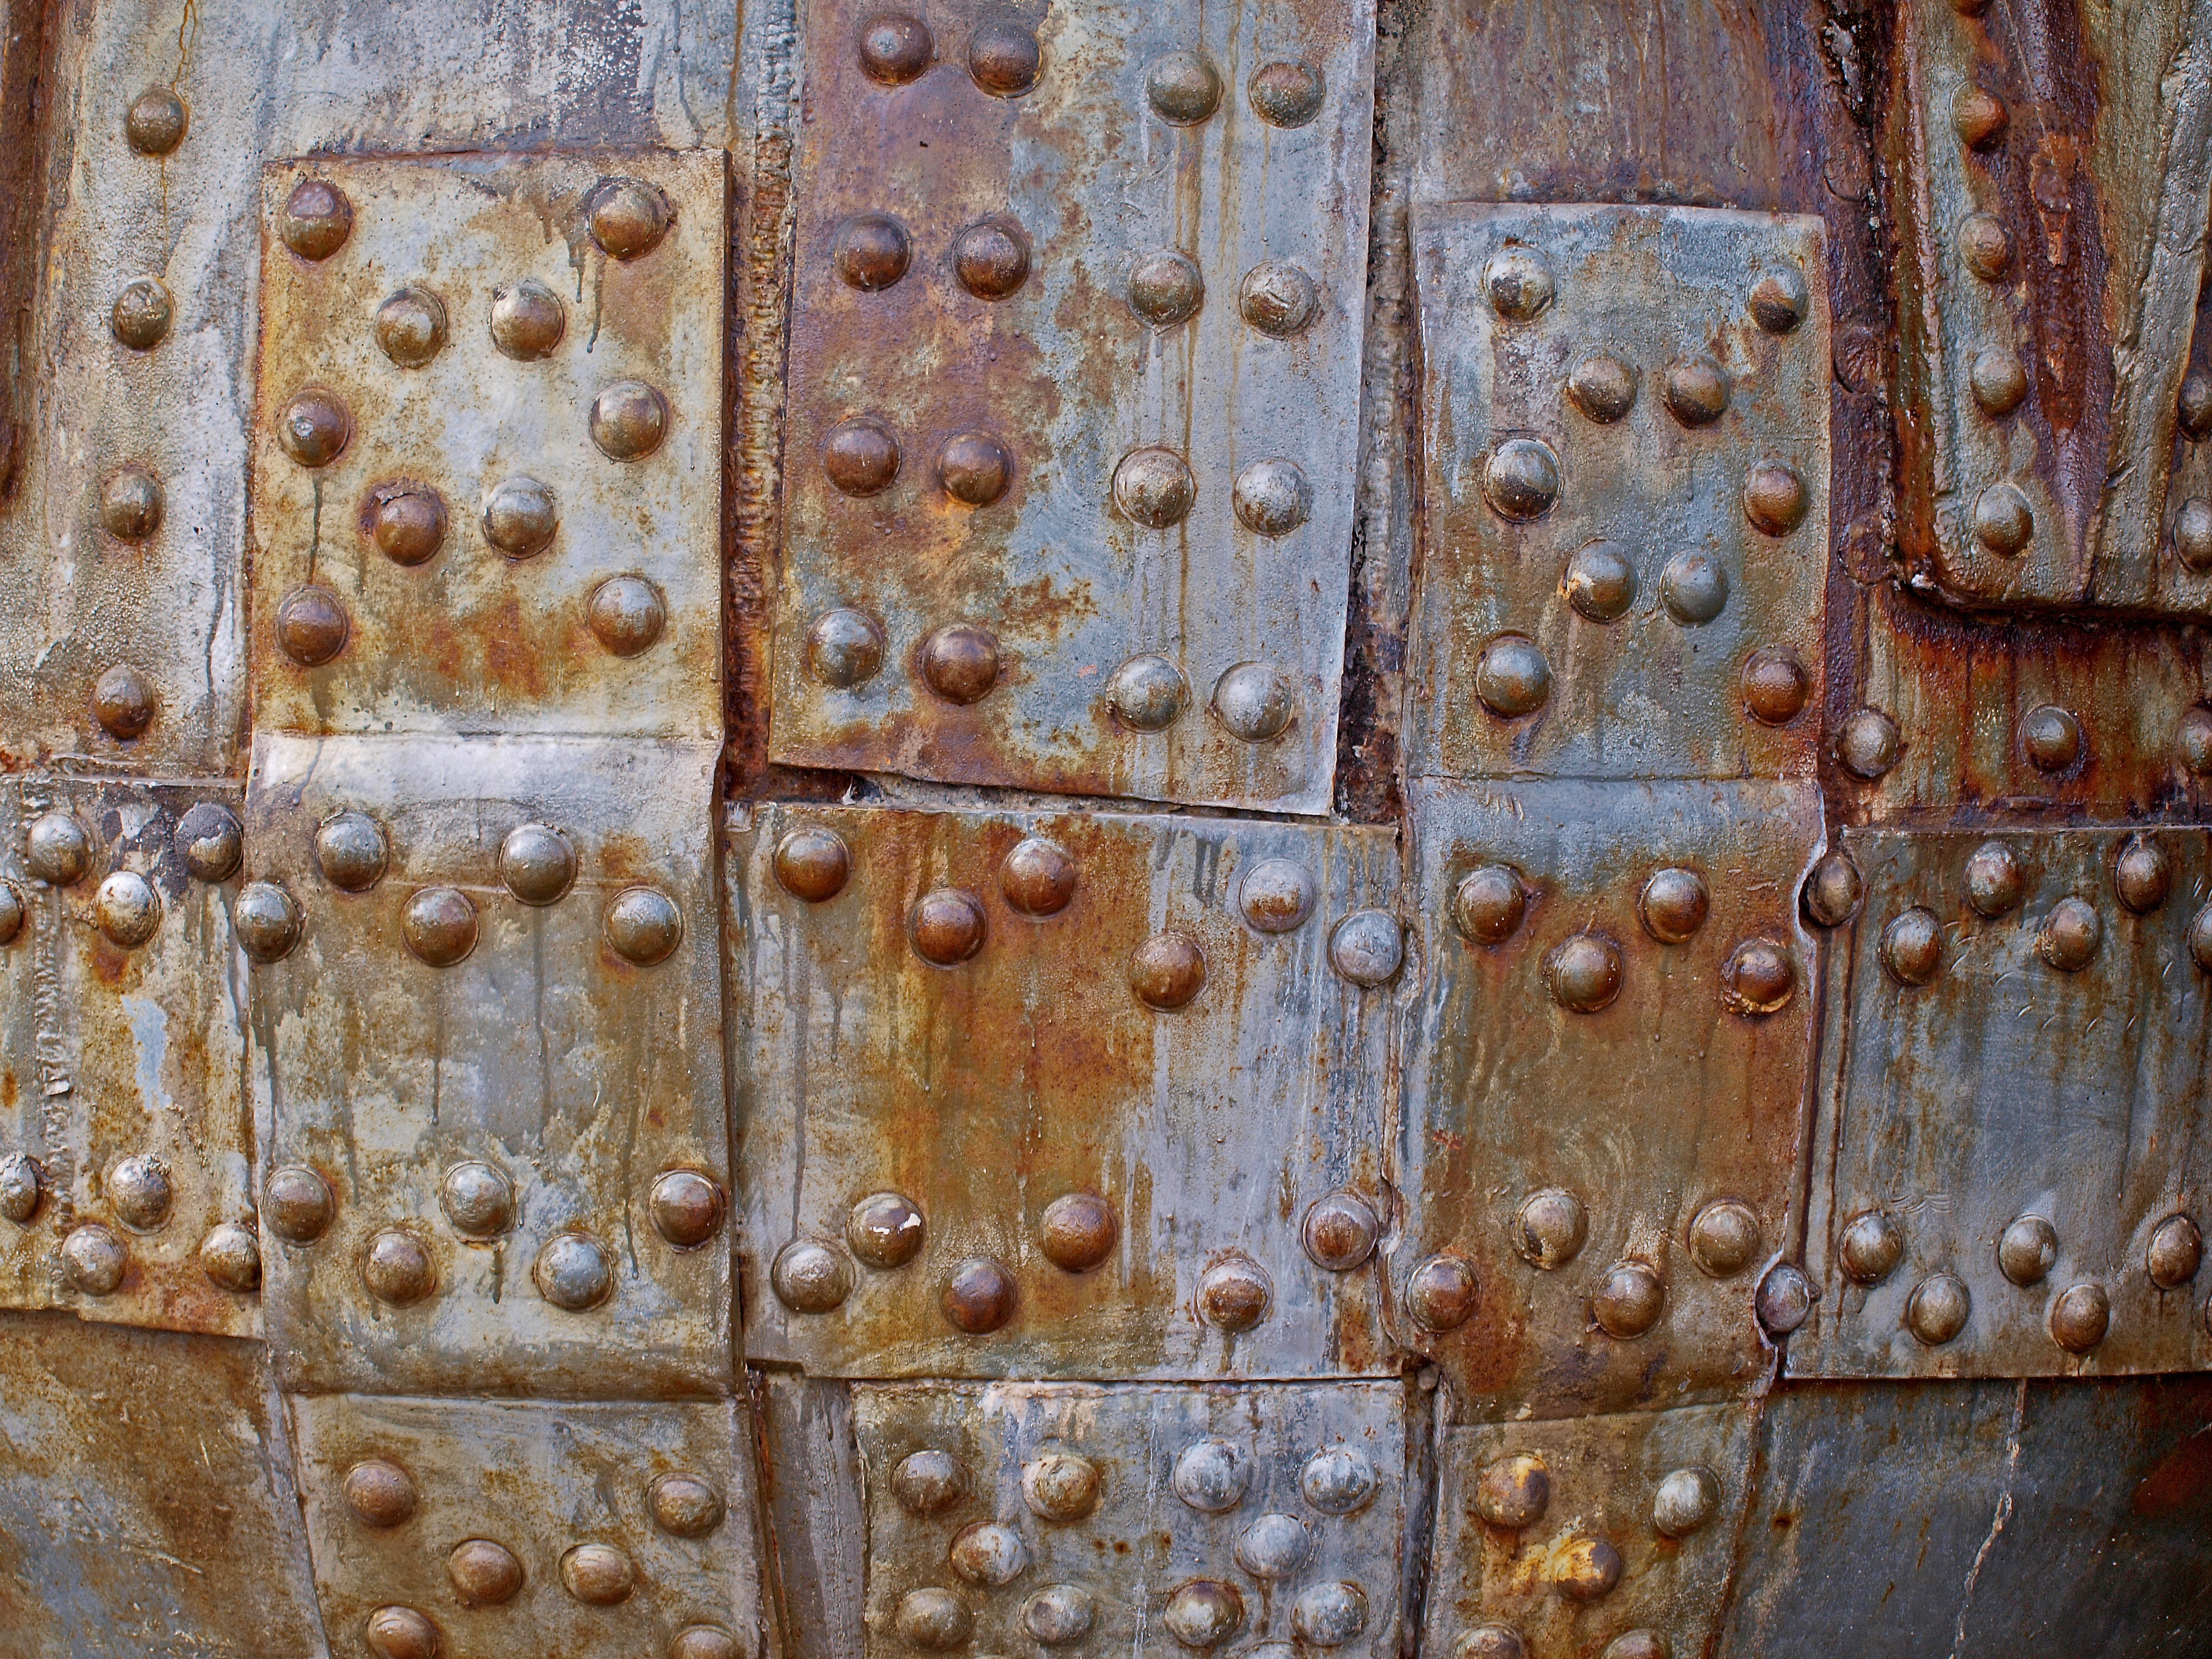
abstract, wood, texture, steel, rust, pattern, metal, furniture, material, background, design, rusty, rusted, iron, carving, dortmund, stainless, metallic, phoenix lake, flooring, metal plates, thomas pear, ancient history